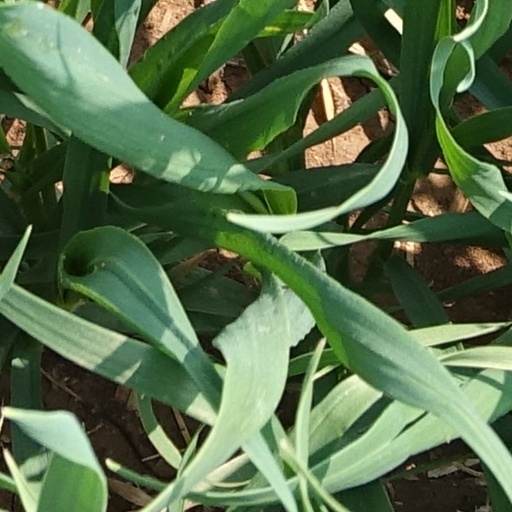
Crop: wheat